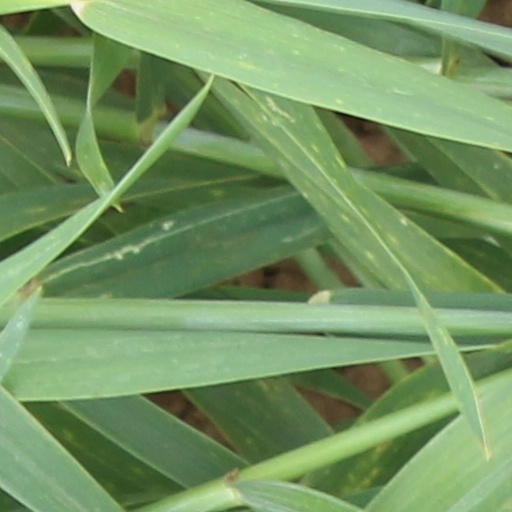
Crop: wheat